Hernanes

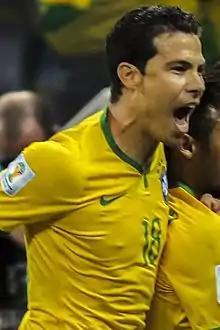
Hernanes with Brazil at the 2014 FIFA World Cup

Anderson Hernanes de Carvalho Viana Lima (born 29 May 1985), known as Hernanes, is a Brazilian former professional footballer who played as a central or attacking midfielder.